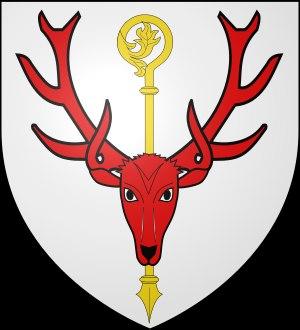
Humbert de Maroilles fut le premier abbé de l'abbaye de Maroilles.
L' ancienne abbaye de Maroilles était un monastère de moines bénédictins fondé vers 650 à Maroilles dans l'Avesnois. Située en zone frontière, l'abbaye fut richement dotée et sa puissance attisa de multiples convoitises.